Full body scanner

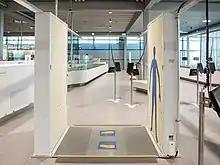
Full body scanner in millimeter wave scanners technique at Cologne Bonn Airport

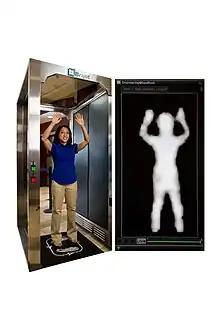
Passive millimeter wave image and subject being screened

A full-body scanner is a device that detects objects on or inside a person's body for security screening purposes, without physically removing clothes or making physical contact. Unlike metal detectors, full-body scanners can detect non-metal objects, which became an increasing concern after various airliner bombing attempts in the 2000s. Some scanners can also detect swallowed items or items hidden in the body cavities of a person. Starting in 2007, full-body scanners started supplementing metal detectors at airports and train stations in many countries.